Beyond the Core

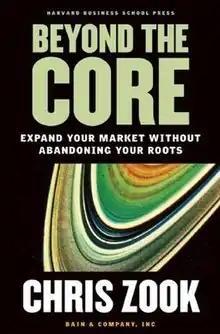
Hardcover edition

Beyond the Core: Expand Your Market Without Abandoning Your Roots is a non-fiction book by American business consultant Chris Zook. This is the second book in his "Profit from the Core" trilogy, followed by "Unstoppable" released in 2007.